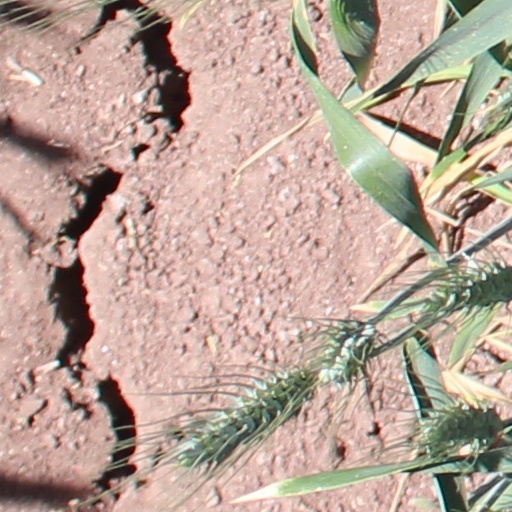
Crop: wheat